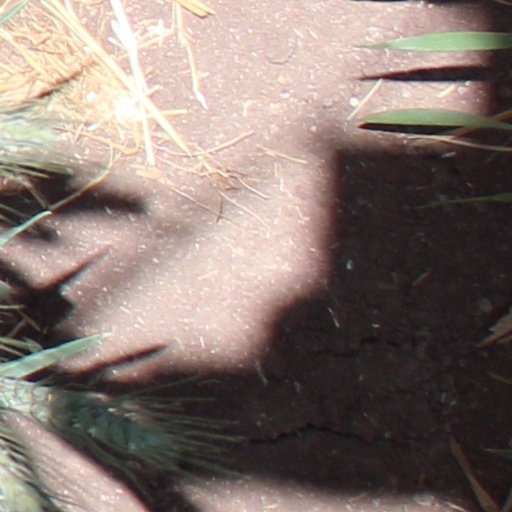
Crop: wheat